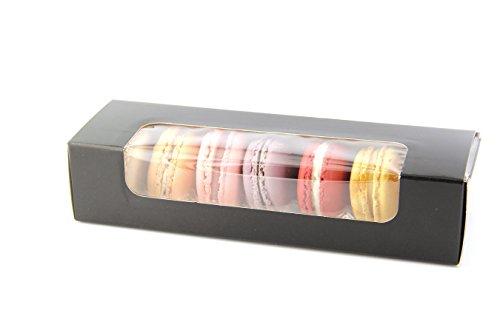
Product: Black Macaron Cookie Boxes with Window (Case of 250), PacknWood - Paper Dessert Containers (8.5" x 2.7" x 1.9") 210MAC7F
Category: Home & Kitchen | Kitchen & Dining | Bakeware | Decorating Tools | Wrapping & Packaging
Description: Each box is capable of holding seven macarons which can be organized using the clear plastic insert sold separately: PacknWood macaron clear plastic insert, item 210MACINS7.
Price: $20.99 $ 20 . 99
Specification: Product Dimensions:         18.1 x 15.1 x 6.5 inches ; 14 pounds    |Shipping Weight: 14.2 pounds (View shipping rates and policies)|ASIN: B00JQA0RVC|Item model number: 210MAC7F|    #724    in Baking Wrapping & Packaging    |    #265    in Hobby Train Freight Cars